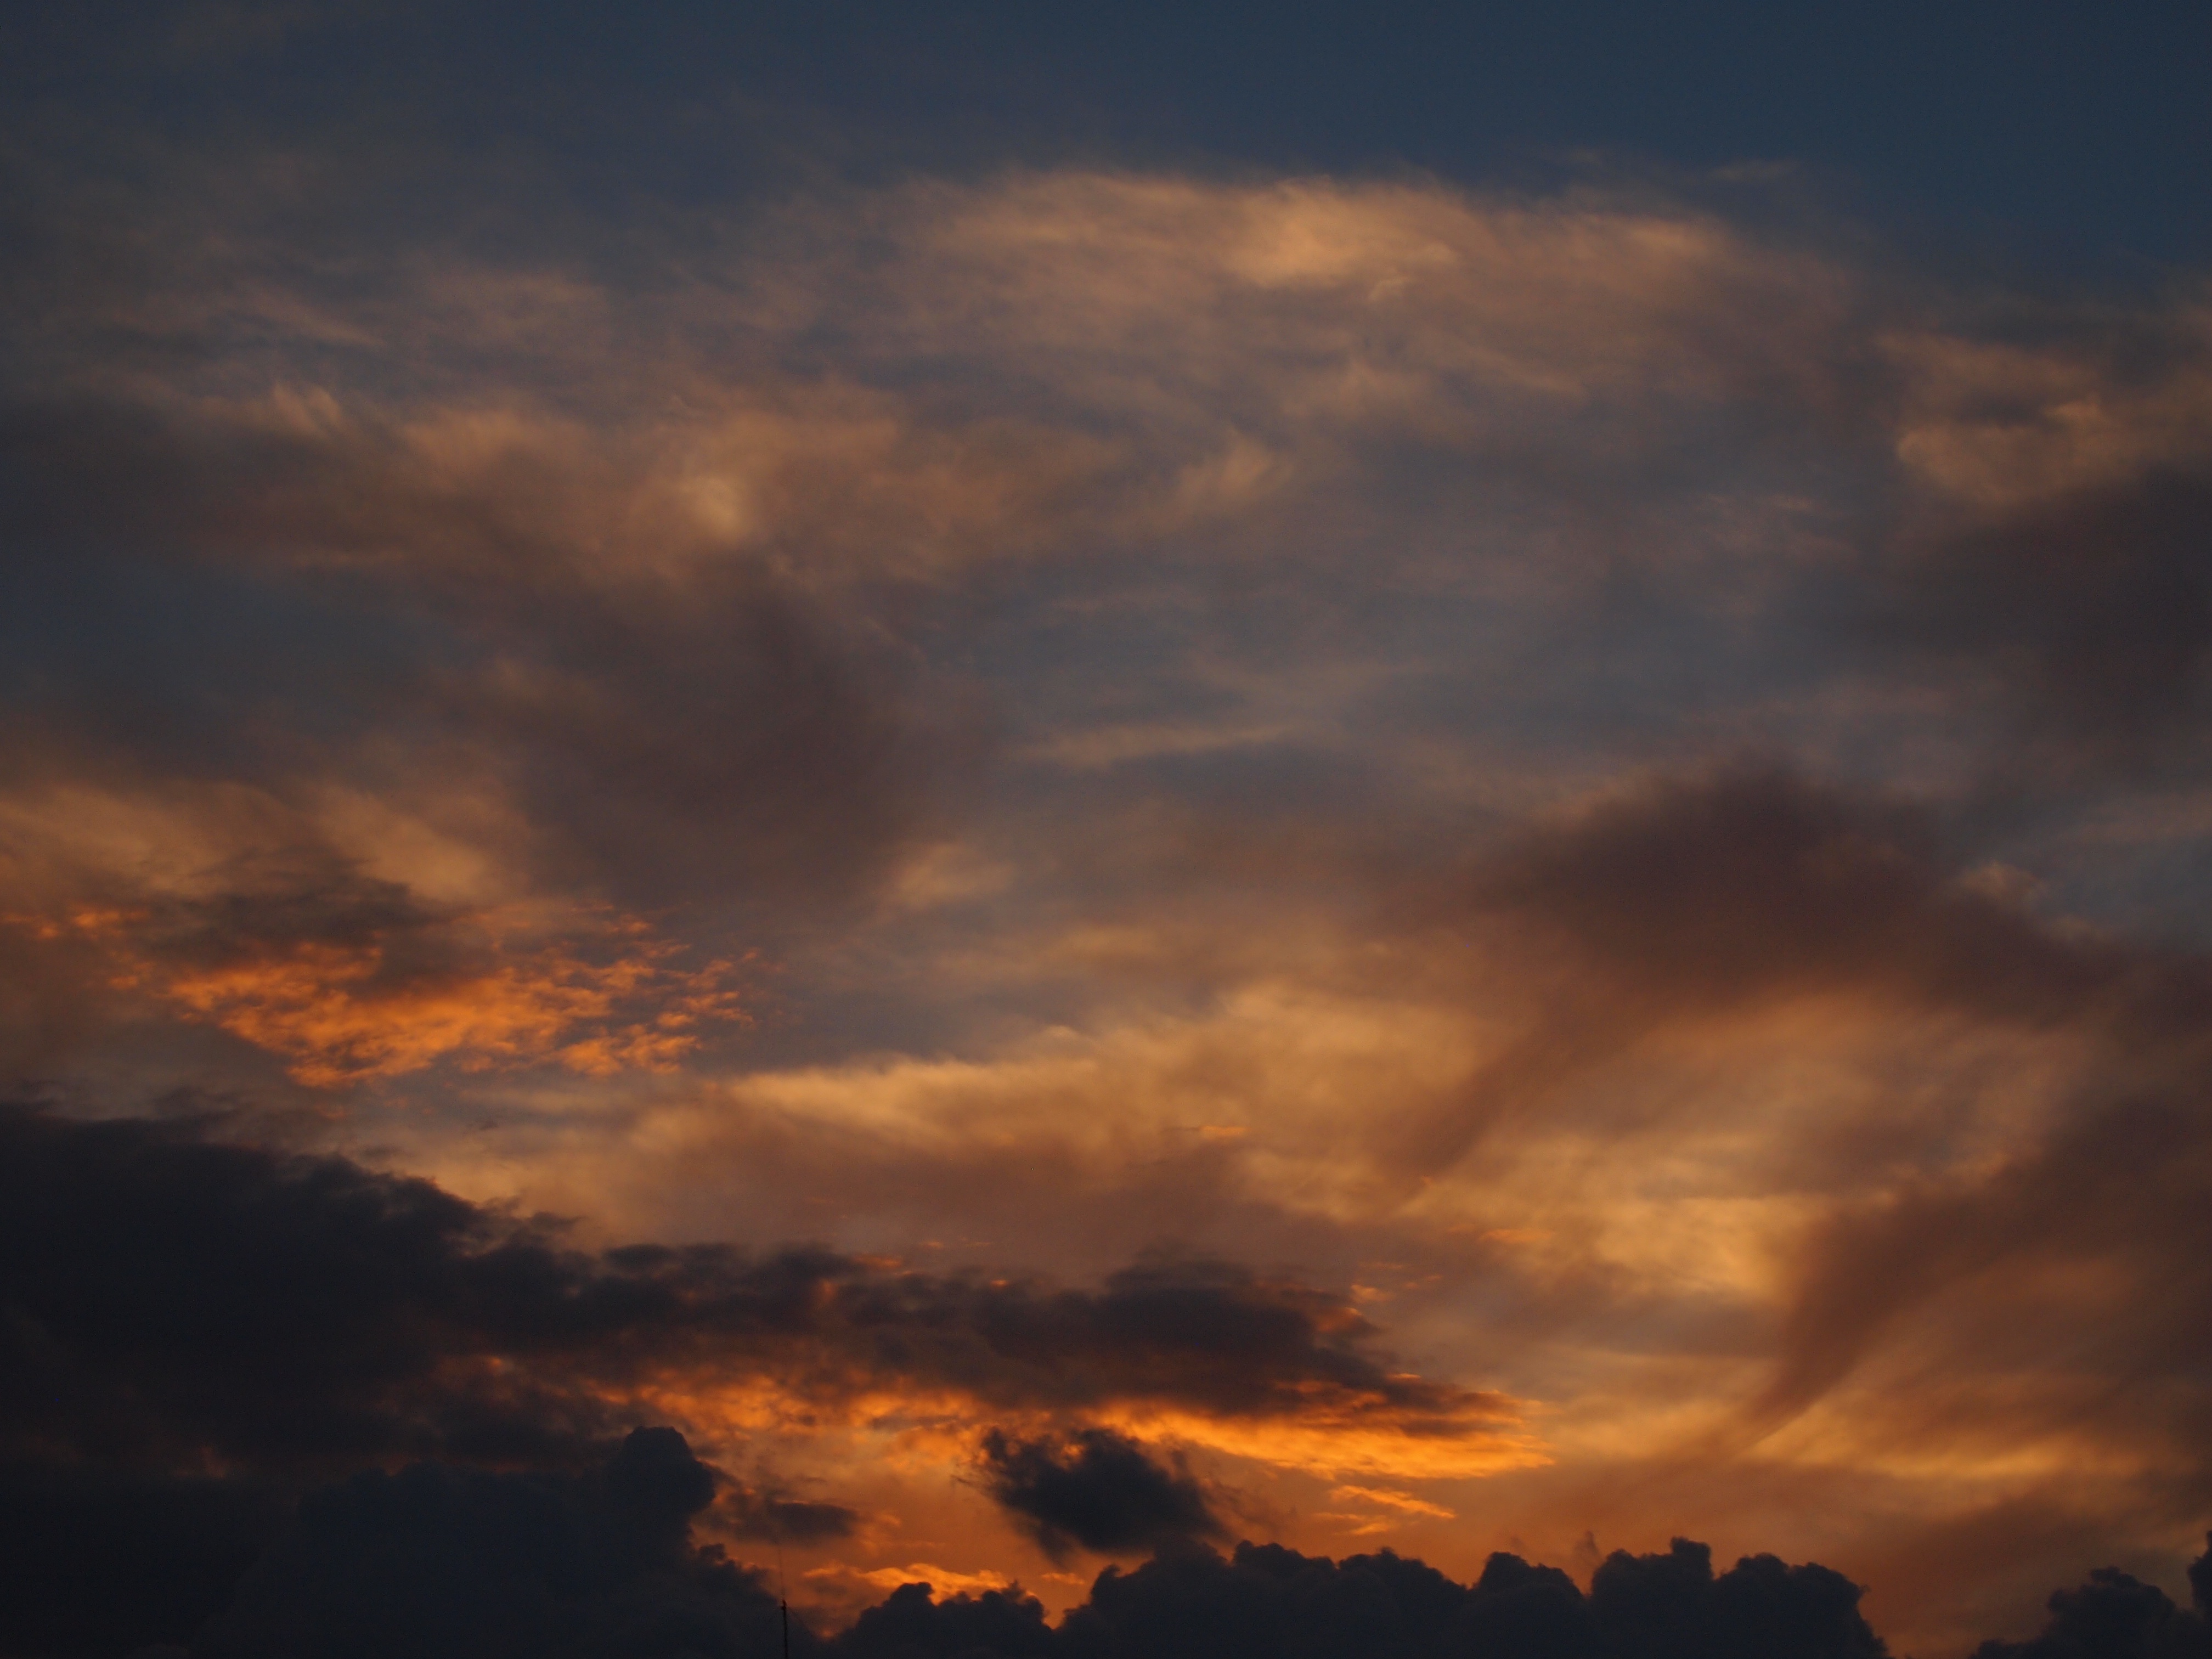
horizon, cloud, sky, sun, sunrise, sunset, sunlight, morning, dawn, atmosphere, dusk, evening, cumulus, afterglow, meteorological phenomenon, red sky at morning